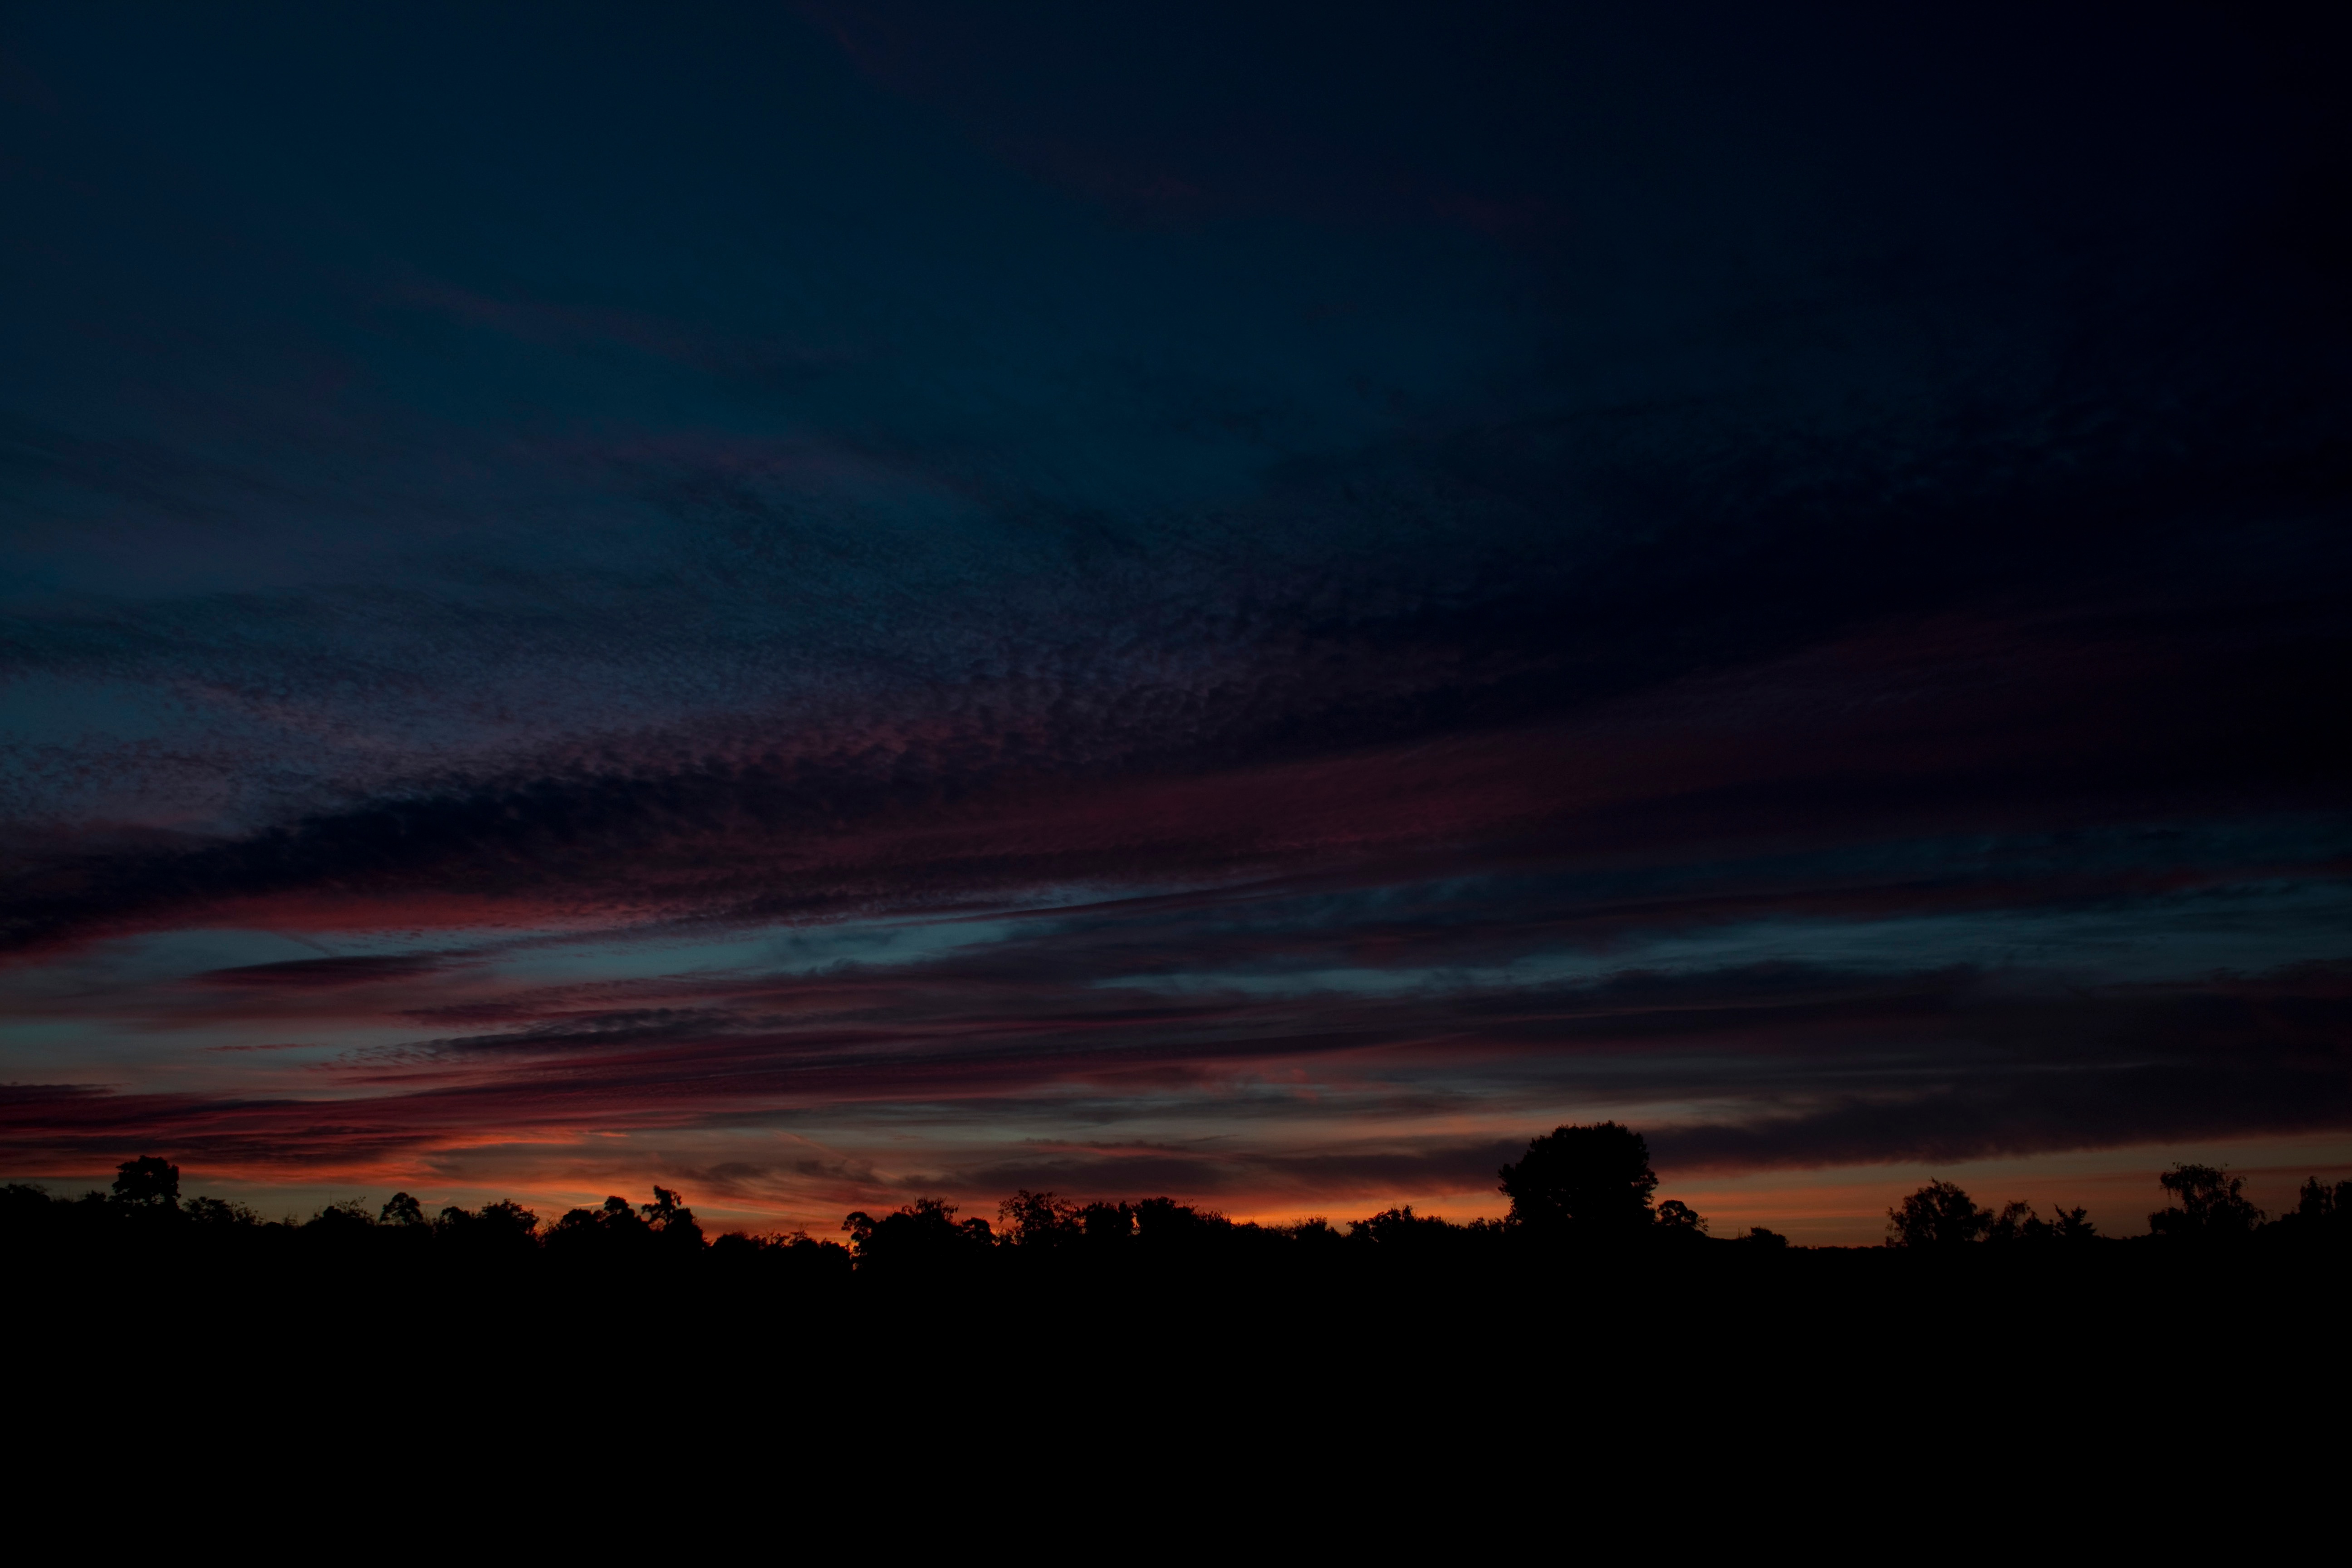
horizon, cloud, sky, sunrise, sunset, night, morning, dawn, atmosphere, dusk, evening, darkness, afterglow, red sky at morning